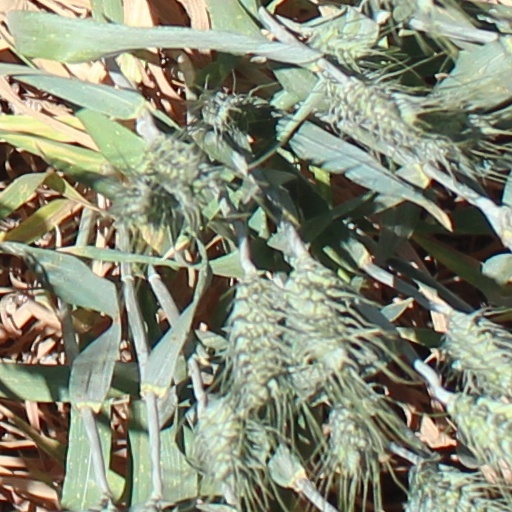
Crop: wheat